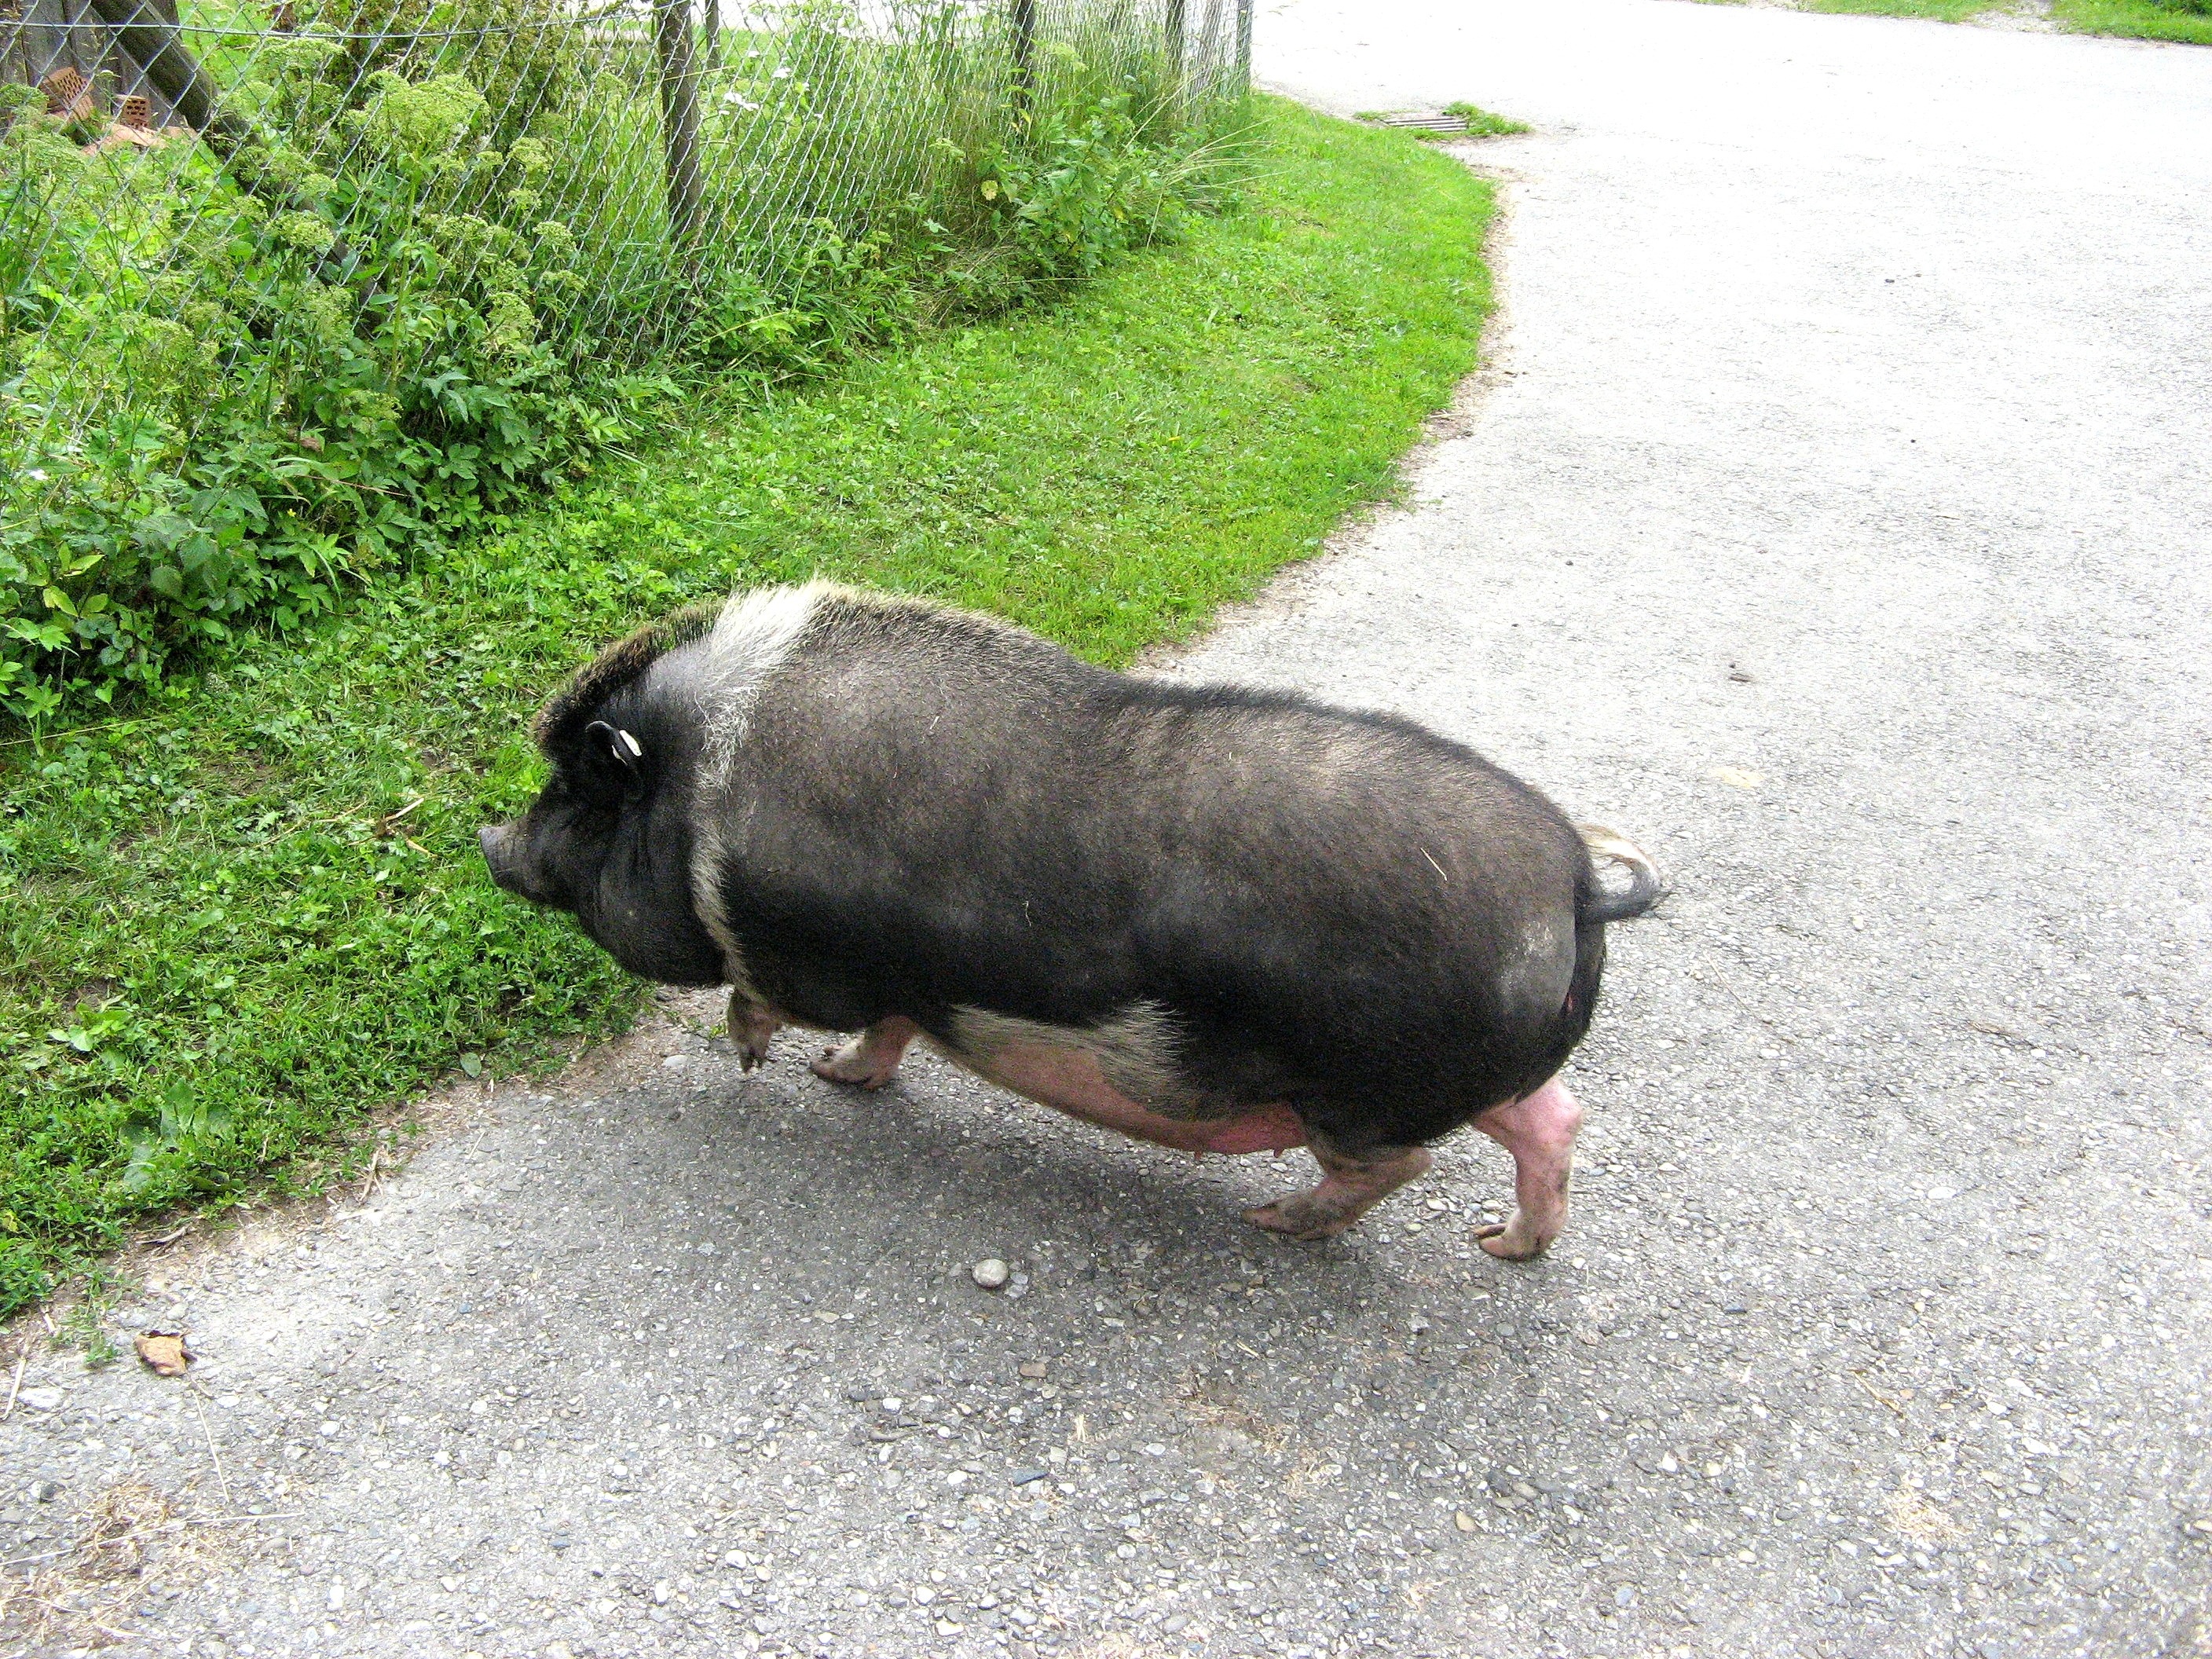
road, animal, livestock, mammal, art, pigs, vertebrate, pig, thick, domestic pig, fat pig, pot bellied pig, pig like mammal